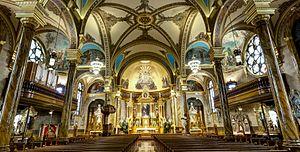
L'église Saint-Jean-de-Kenty est une église paroissiale catholique située à Chicago aux États-Unis. Elle est dédiée à un saint polonais, Jean de Kenty. Elle dépend de l'archidiocèse de Chicago. Elle est réputée pour la qualité de ses liturgies en latin et desservie par les chanoines réguliers de Saint-Jean-de-Kenty. L'église est localisée au 825 North Carpenter dans le secteur de West Town.